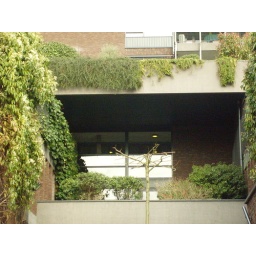
Een dag-excursie, georganiseerd door Cheops, in het (uiteindelijk niet zo) zonnige zuiden van Nederland: Eindhoven!